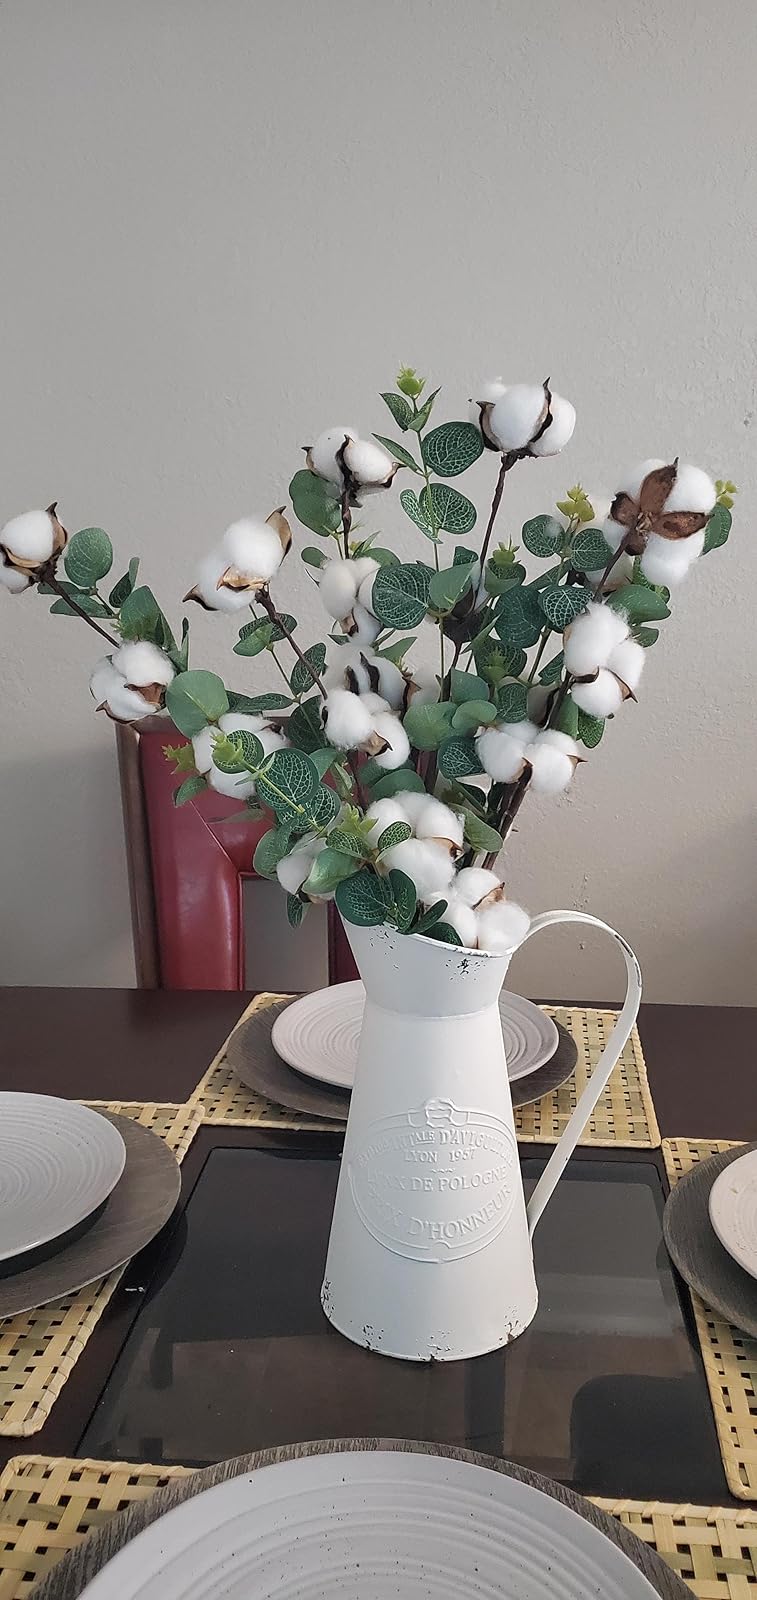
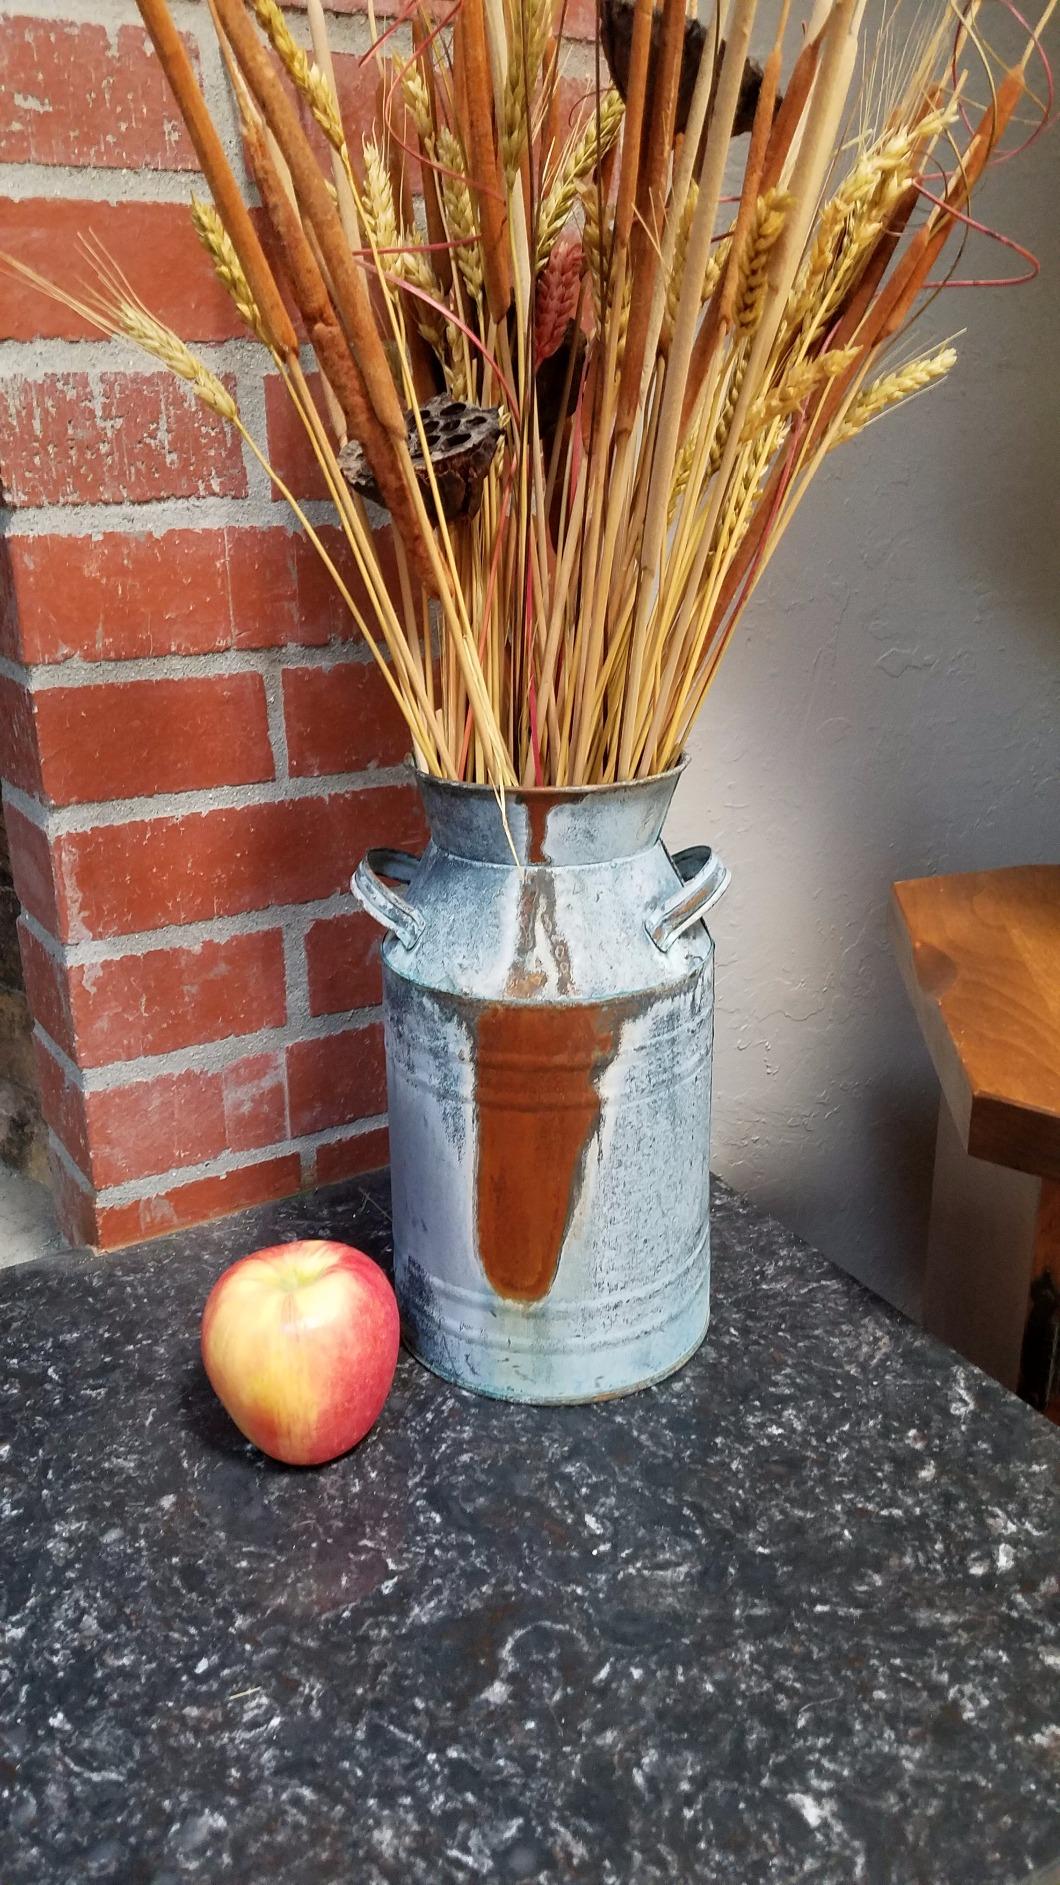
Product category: vase
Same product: no